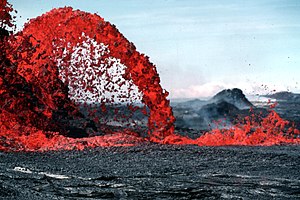
Lava
Ti meter høj fontæne af lava
Lava er smeltet stenmasse på jordoverfladen. Lava bruges også om det størknede materiale.